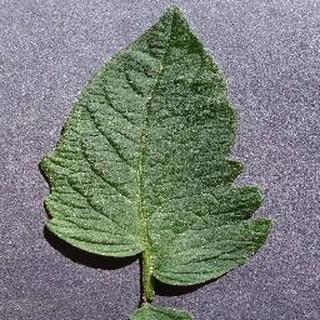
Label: healthy_tomato